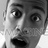
Emotion: surprise